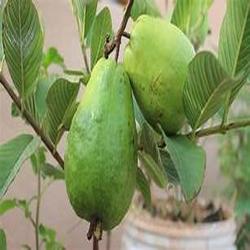
Label: Guava